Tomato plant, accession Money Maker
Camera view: horizontal (90 deg, fisheye); turntable rotation: 300 degrees
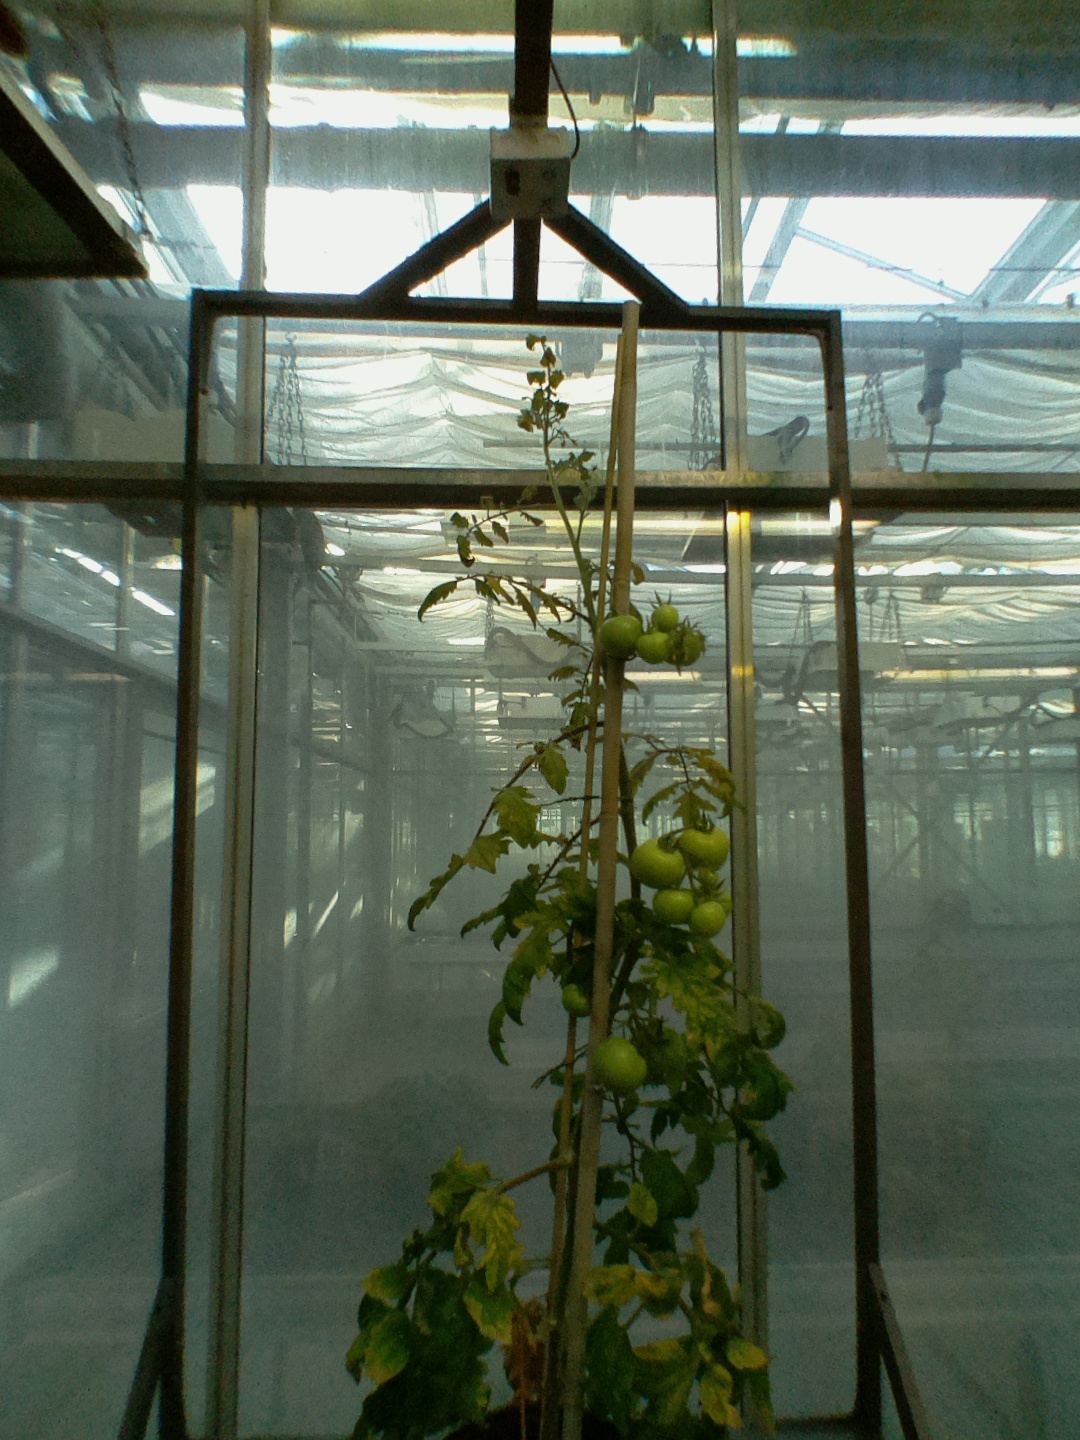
BBCH growth stage 79: 90% -100% of final fruit size